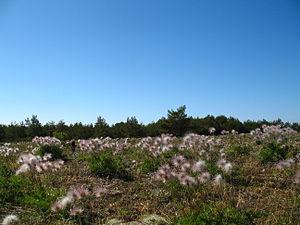
Le parc national de Vilsandi est un parc national d'Estonie, situé sur les îles de Vilsandi, Loonalaid et d'autres petits îlots ainsi que sur la partie ouest de l'île de Saaremaa.